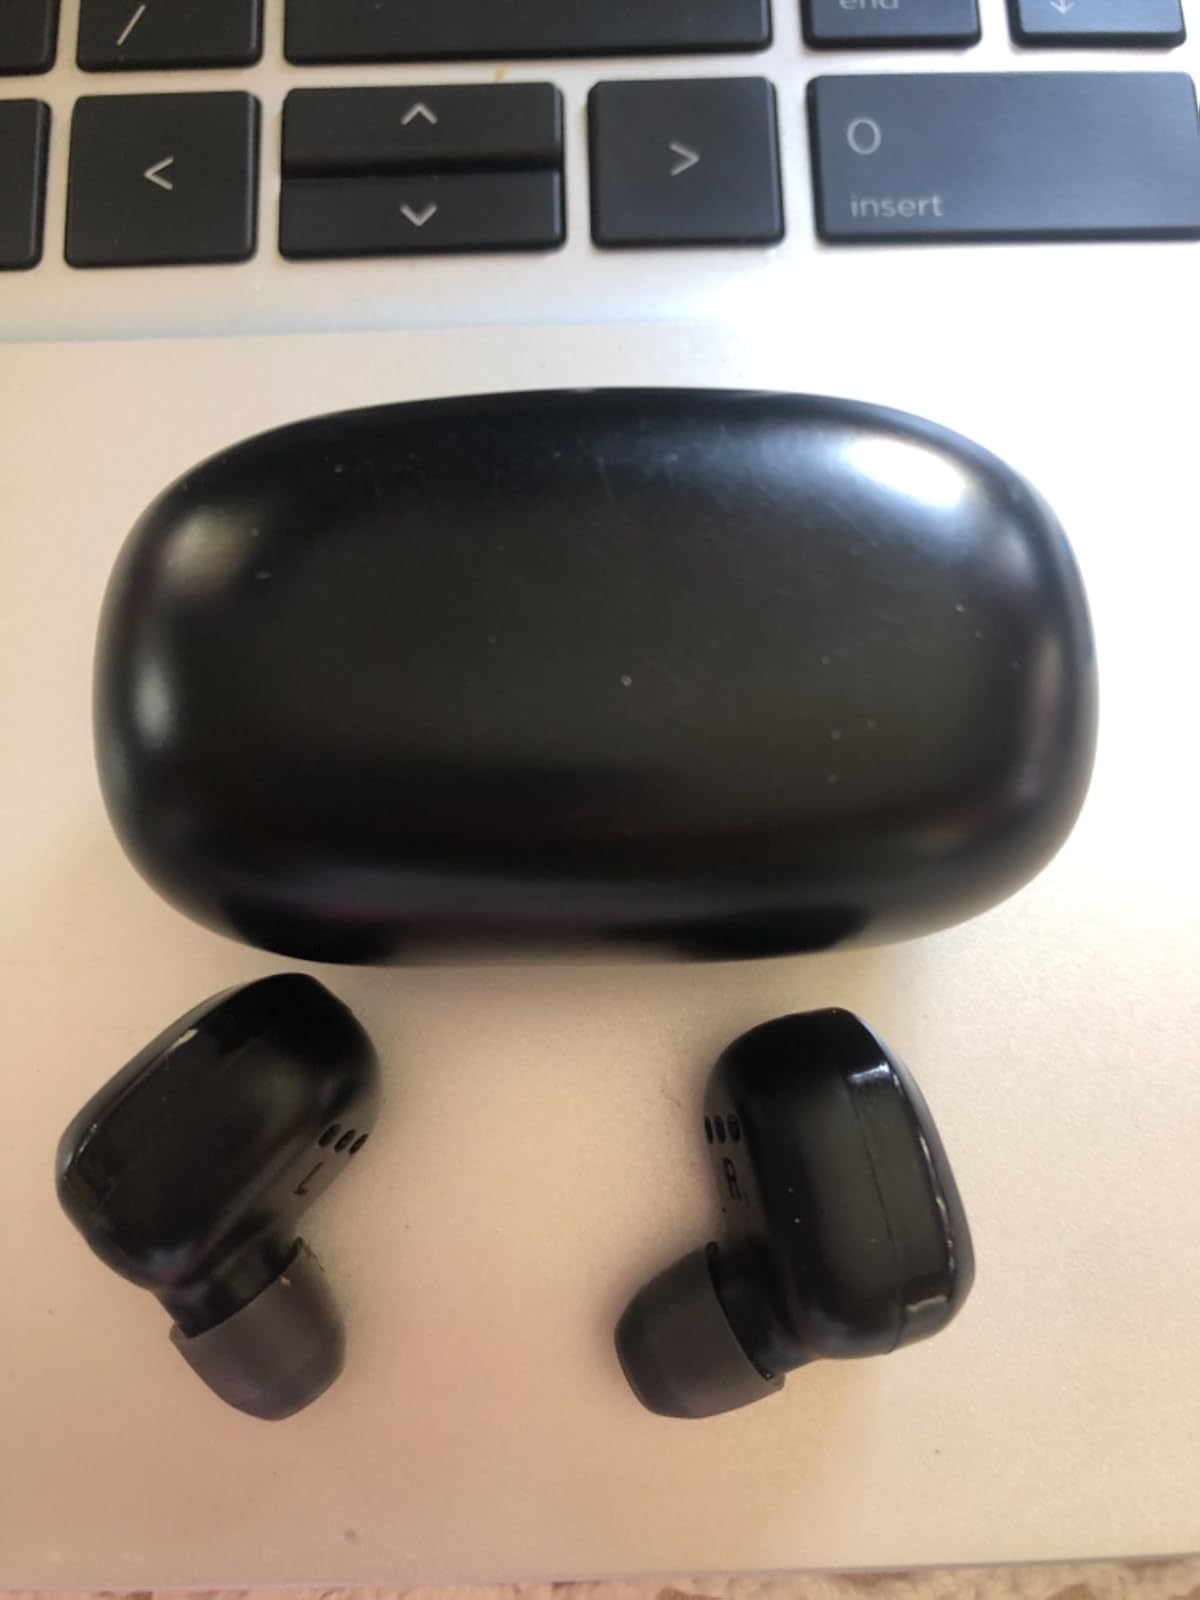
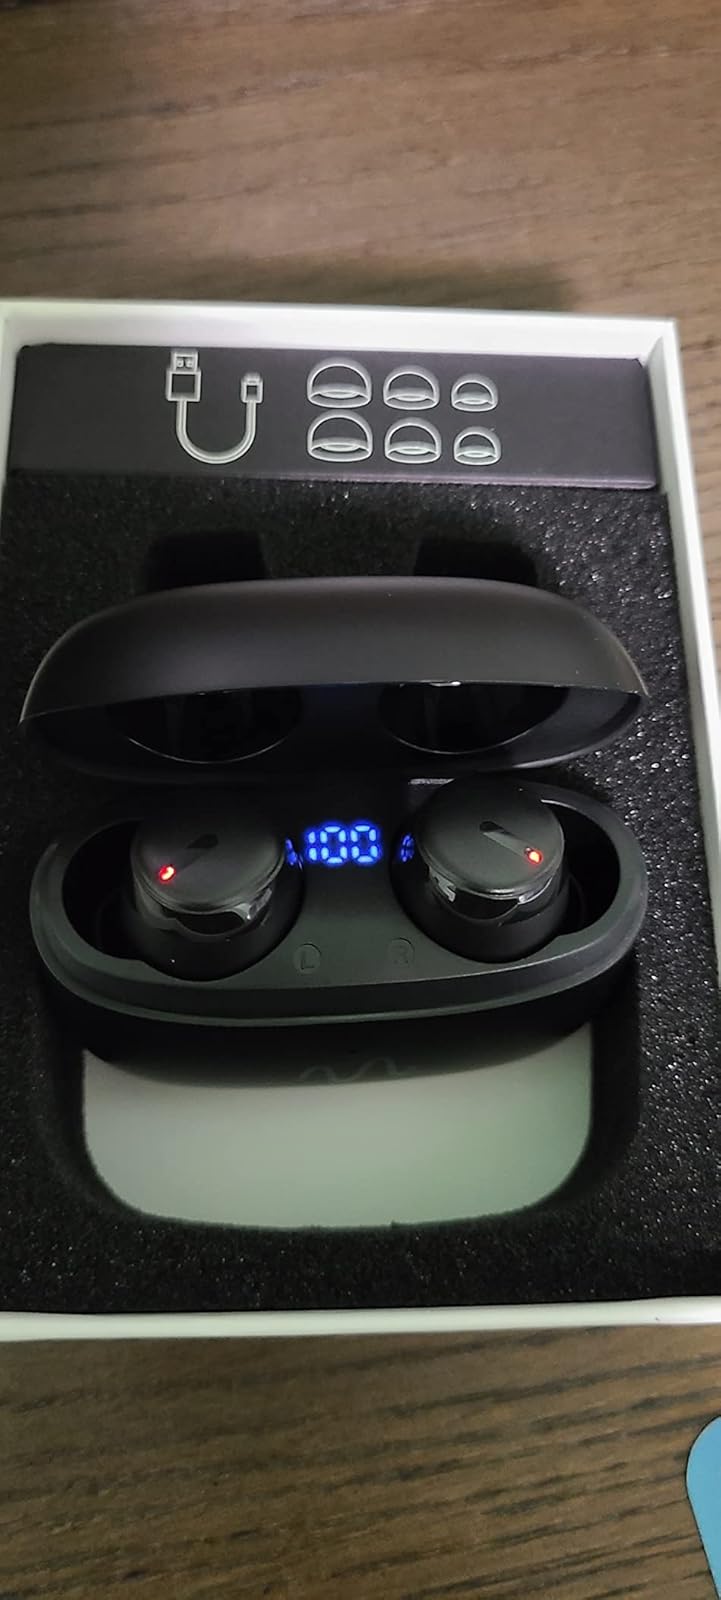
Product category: earbuds
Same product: no